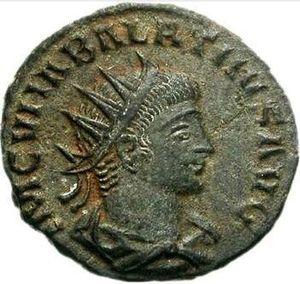
Vaballath ou Wahballat est un roi du royaume de Palmyre. Son nom latin complet était Lucius Julius Aurelius Septimius Vaballathus Athenodorus ; en palmyrénien Wahballat signifie « don d'Allat », alors qu'en grec Athénodoros signifie « don d'Athéna ». Il était le fils du roi palmyrénien Odénat et de son épouse Septimia Bathzabbai Zénobie.